Monarchy of Canada and the Indigenous peoples of Canada

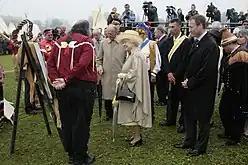
Presentation of Membertou Portrait by Alan Syliboy, to Queen Elizabeth II, 28 June 2010

After another election on 18 February 1980, the Liberal Party won the plurality of seats in the House of Commons, leading Governor General Edward Schreyer to appoint Pierre Trudeau as prime minister, who advised the viceroy to appoint other Liberal Members of Parliament to Cabinet. On 2 October that year, Trudeau announced on national television his intention to proceed with unilateral patriation in what he termed the "people's package". However, the Union of British Columbia Indian Chiefs, led by President George Manuel, opposed the action due to the continued exclusion of Indigenous voices from consultations and forums of debate. To protest the lack of consultation and their concerns that the act would strip them of their rights and titles, the UBCIC organised the Indian Constitutional Express by chartering two trains that left Vancouver on 24 November 1980 for Ottawa. Upon arrival on 5 December, the "Constitution Express" was carrying approximately 1,000 people of all ages. Although Trudeau announced that he would extend the timetable for the Special Joint Committee on the Constitution to hear from Indigenous representatives, the leaders of the protest presented a petition and a bill of particulars directly to Schreyer. Unsatisfied with the response from the federal government, 41 people immediately continued on to the United Nations headquarters in New York City to gain international attention. Finally, they embarked for the Netherlands, Germany, France, and Belgium in 1981 to present the concerns and experiences of indigenous Canadians to an international audience. In November, they arrived in London, England, and petitioned the British parliament, eventually gaining audience with the House of Lords.